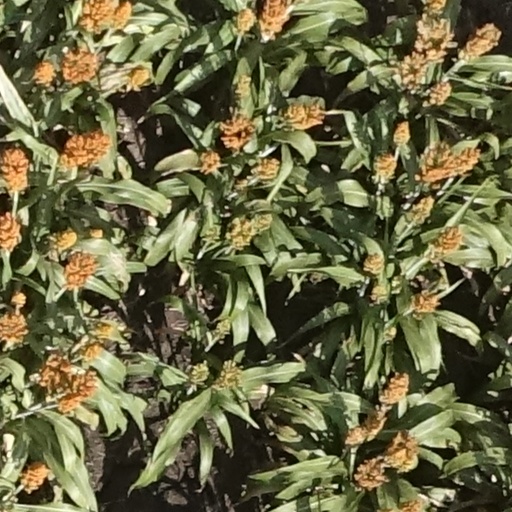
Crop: sorghum